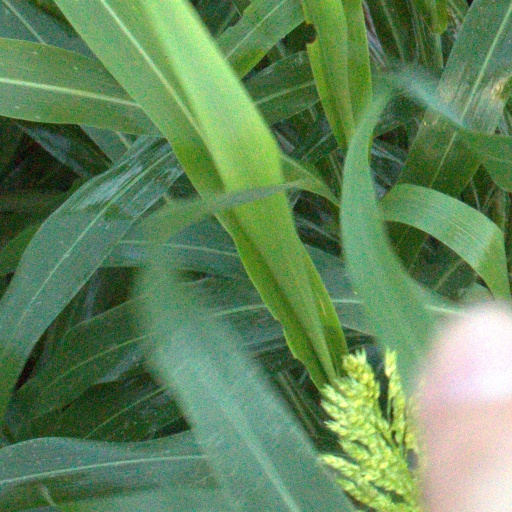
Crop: sorghum